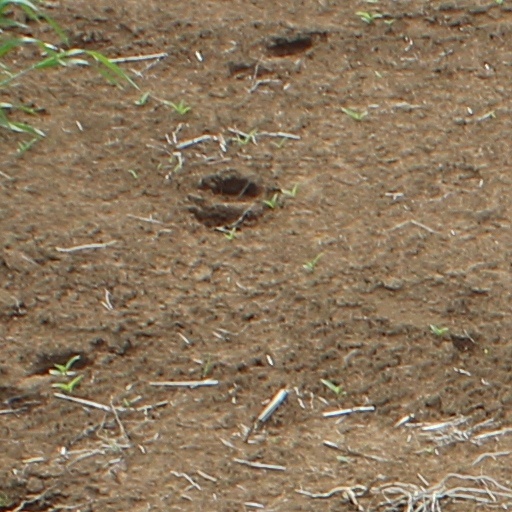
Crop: wheat